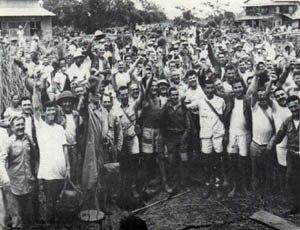
Le raid de Cabanatuan est une opération de sauvetage de prisonniers de guerre et de civils alliés de la Seconde Guerre mondiale d'un camp de prisonniers de guerre japonais près de Cabanatuan, aux Philippines. L'assaut par des Rangers et Alamo Scouts de l'armée américaine et des guérilleros philippins eu lieu le 30 janvier 1945 au soir.